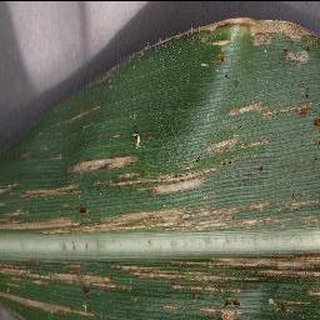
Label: corn_cercospora_leaf_spot